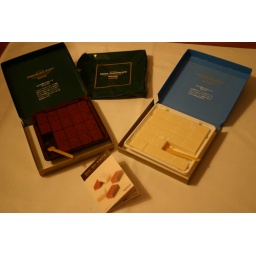
Royce Chocolates! The one in the green box is Champagne... yum!